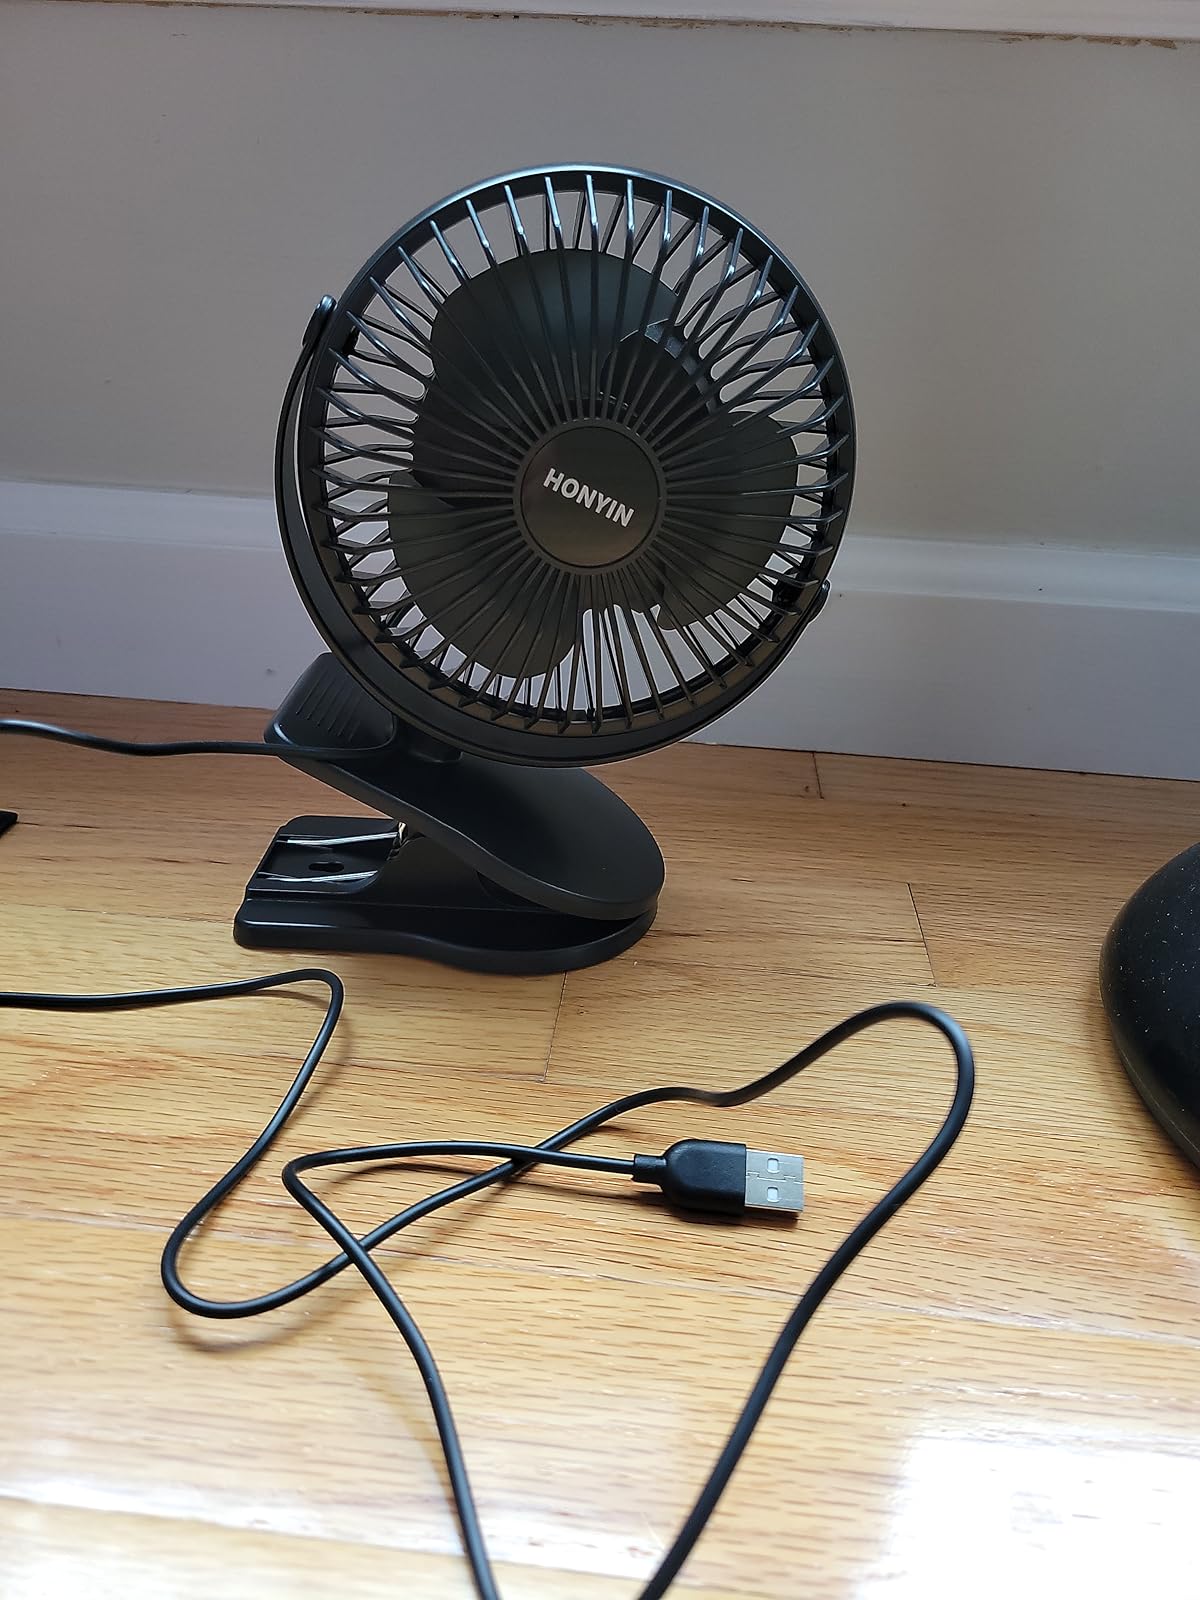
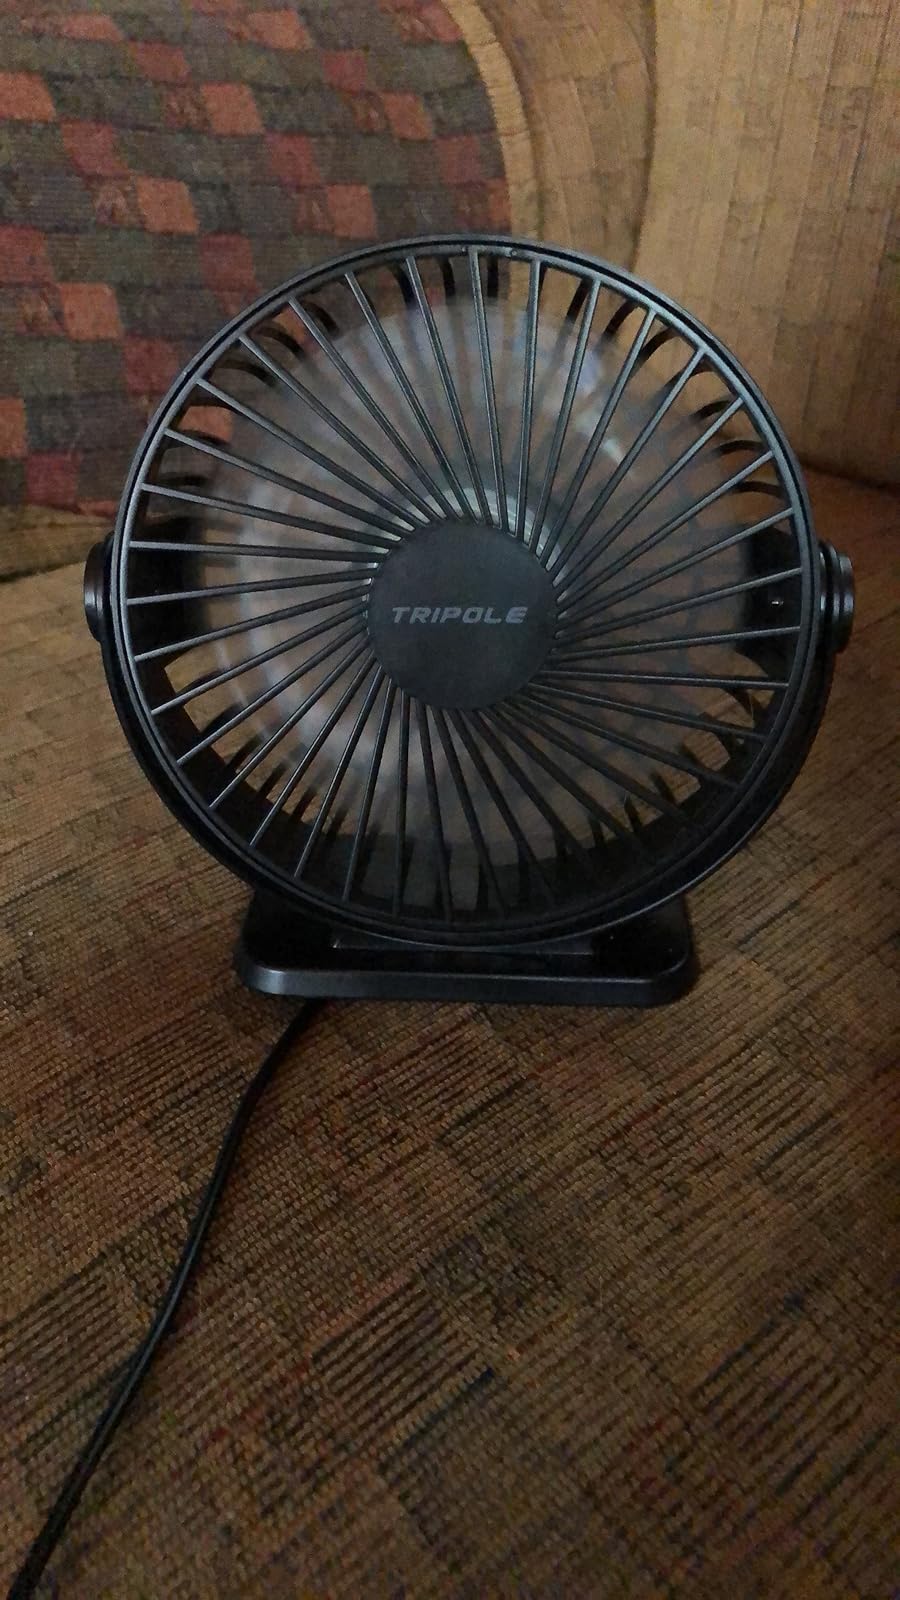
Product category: fan
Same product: no